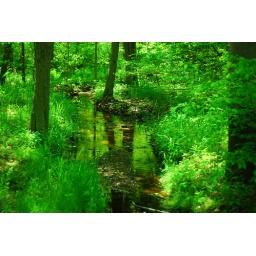
The sun filtered through the tree leaves and reflected in the stream makes for a extra green picture.